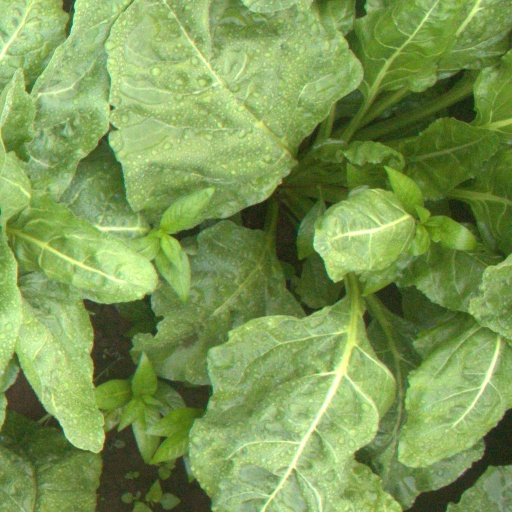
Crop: sugar beet